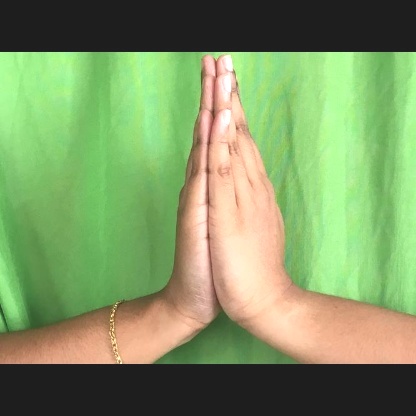
Mudra: Anjali